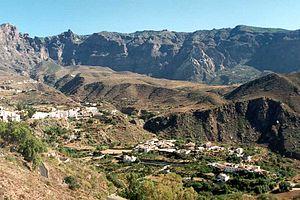
Hans-Ulrich Schmincke, né le 21 octobre 1937 à Detmold, est un géologue allemand.